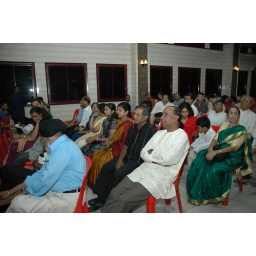
Guests - Preetha (usha's aunt) in orange, with son Govinda, next to Preetha's mom-in-law in green sari